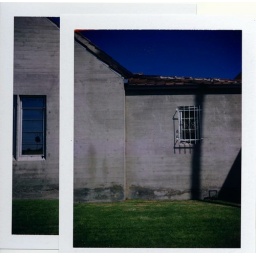
Could be a little church anywhere...and then you see the reflection of the palm tree in the window...